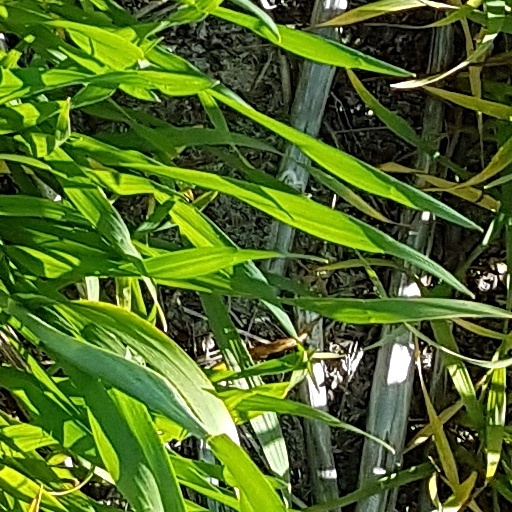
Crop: wheat